Ezzo, Count Palatine of Lotharingia

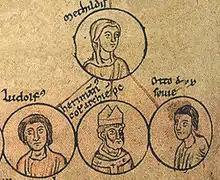
Ezzo's wife Matilda with her sons Liudolf, Herman and Otto, "Chronica sancti Pantaleonis" (1237)

These huge territorial concessions made Ezzo one of the most powerful princes in the Empire. Ezzo's growing power and the increased prestige of his house were reflected in the founding of the family, Brauweiler Abbey, the place where his marriage had been celebrated and whose construction begun after a trip to Rome of the couple in 1024. The Benedictine monastery, which was consecrated in 1028 by Archbishop Pilgrim of Cologne, was to be the grave and spiritual centre of the Ezzonid dynasty.